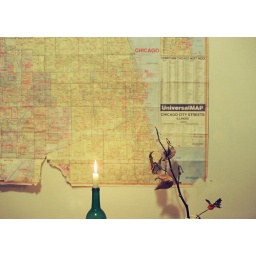
on my kitchen wall in every chicago apartment i've lived in